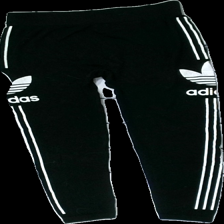
View: front
Type: Tights
Category: Children
Brand: Adidas
Colors: Black, White
Material: 100% visc
Pattern: Logo print
Cut: Regular
Season: All
Smell: Major
Price range: <50
Recommended usage: Export
Comment: hairy